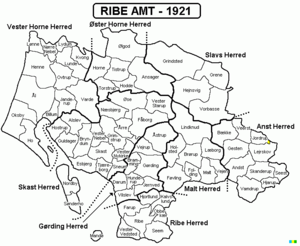
Ribe Amt (før 1970)
Ribe Amt
Ribe Amt dannedes 1793 af det daværende Riberhus Amt. Området var i middelalderen del af Vardesyssel, Jellingsyssel, Almindsyssel, Barvidsyssel og Ellumsyssel